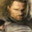
Label: man